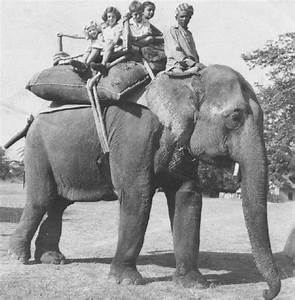
Label: elefante